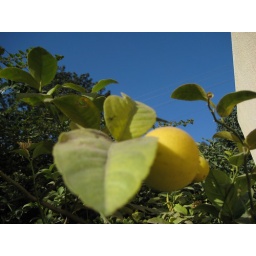
A ripe lemon against the blue sky